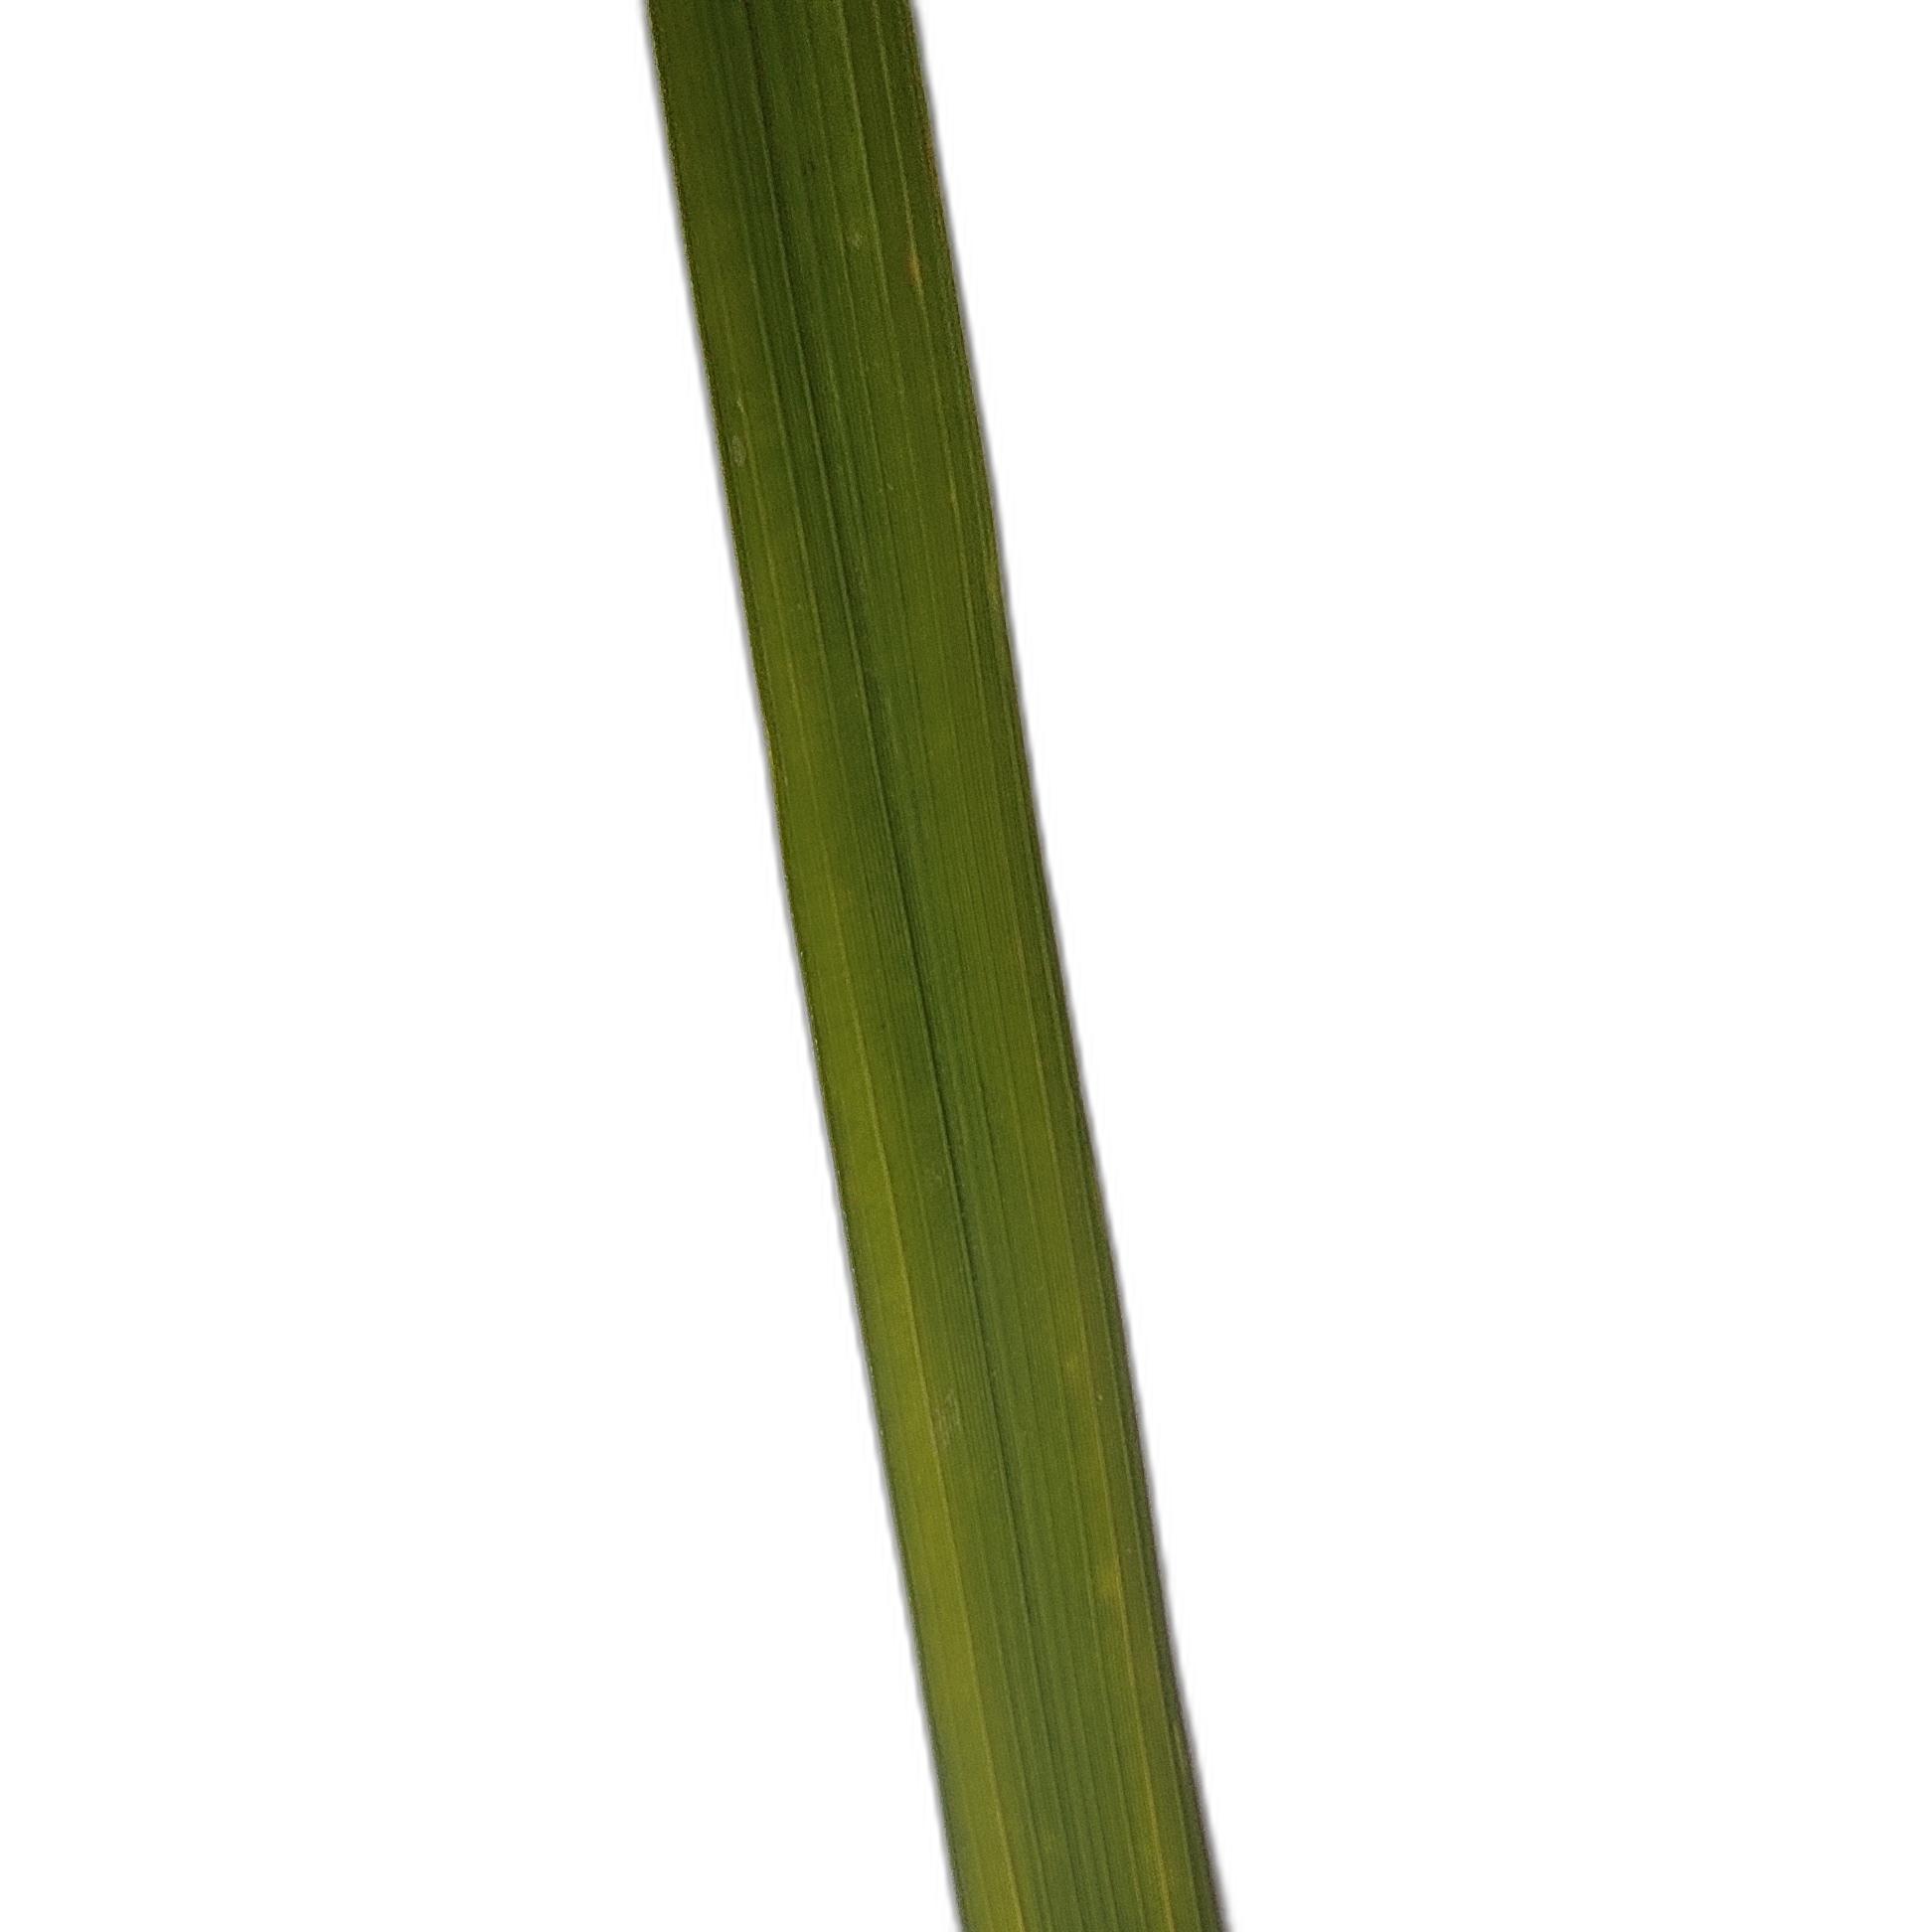
Label: Rice Tungro